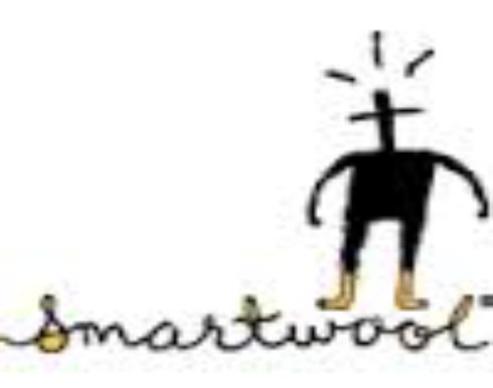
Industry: Clothes